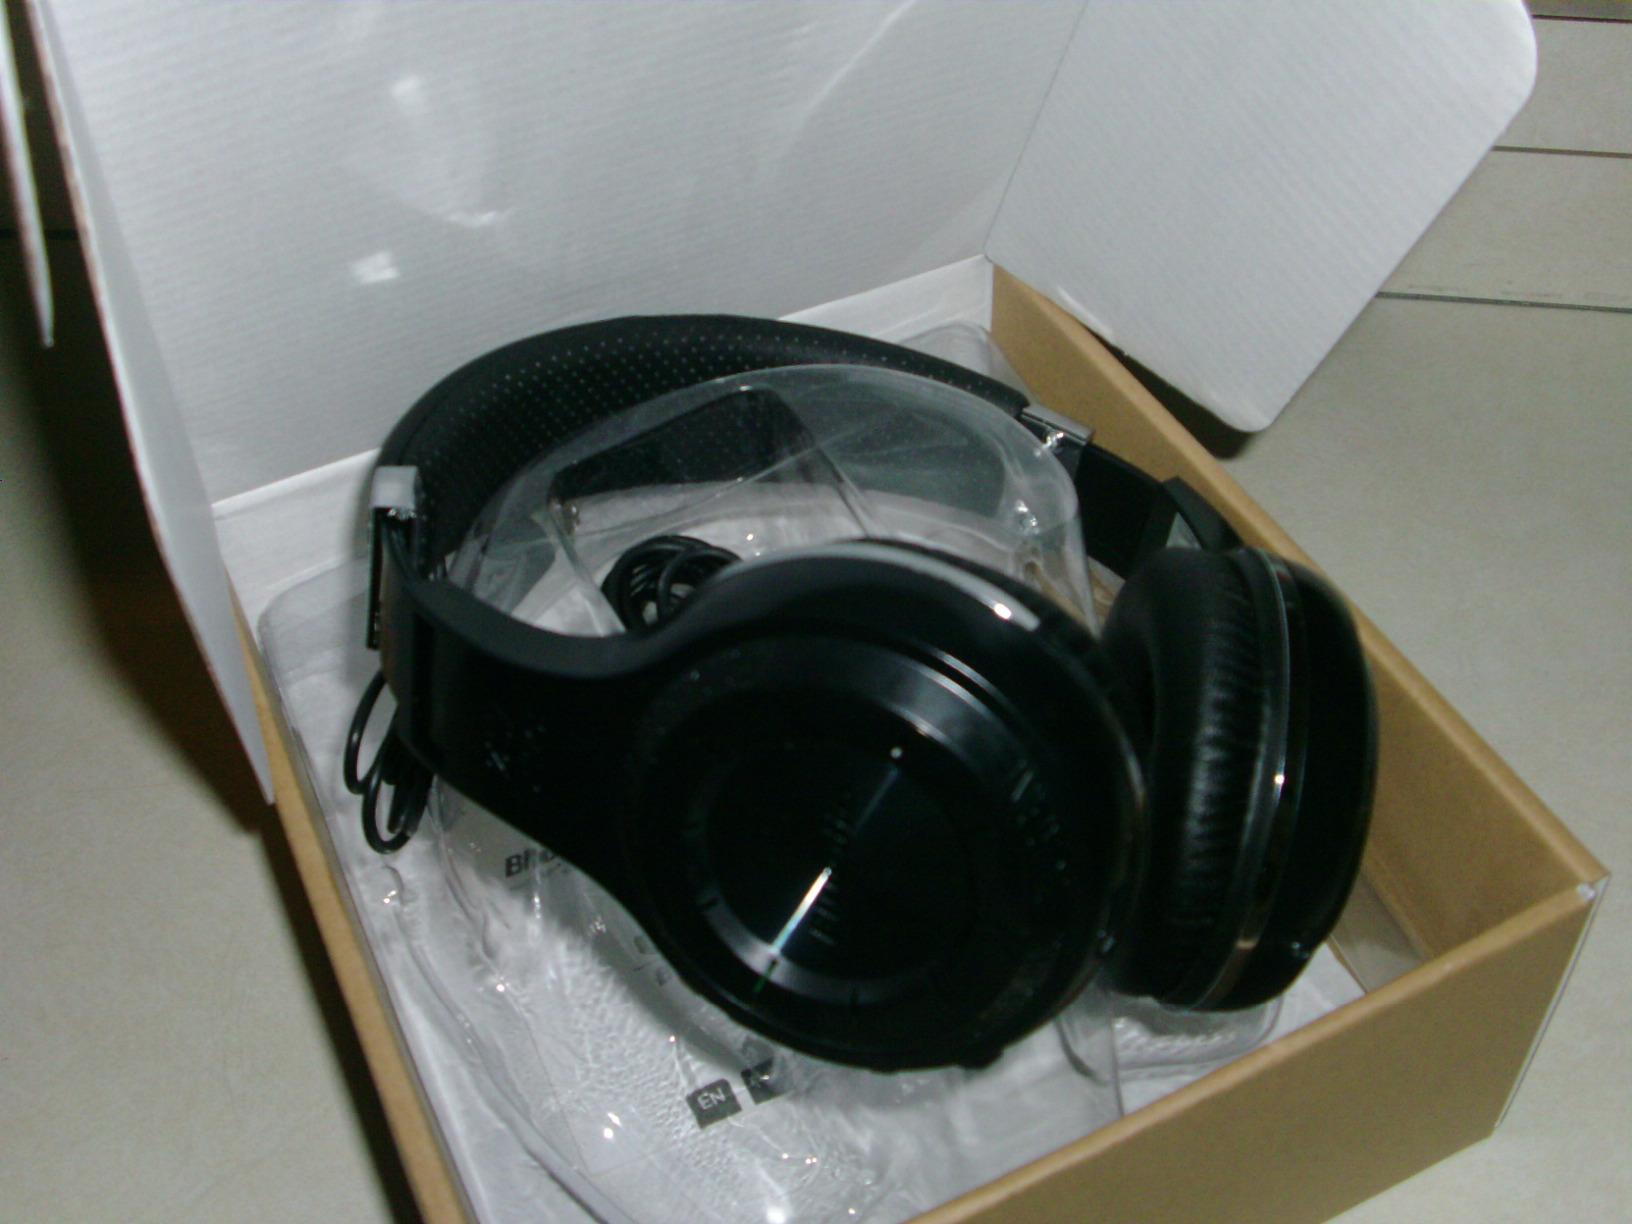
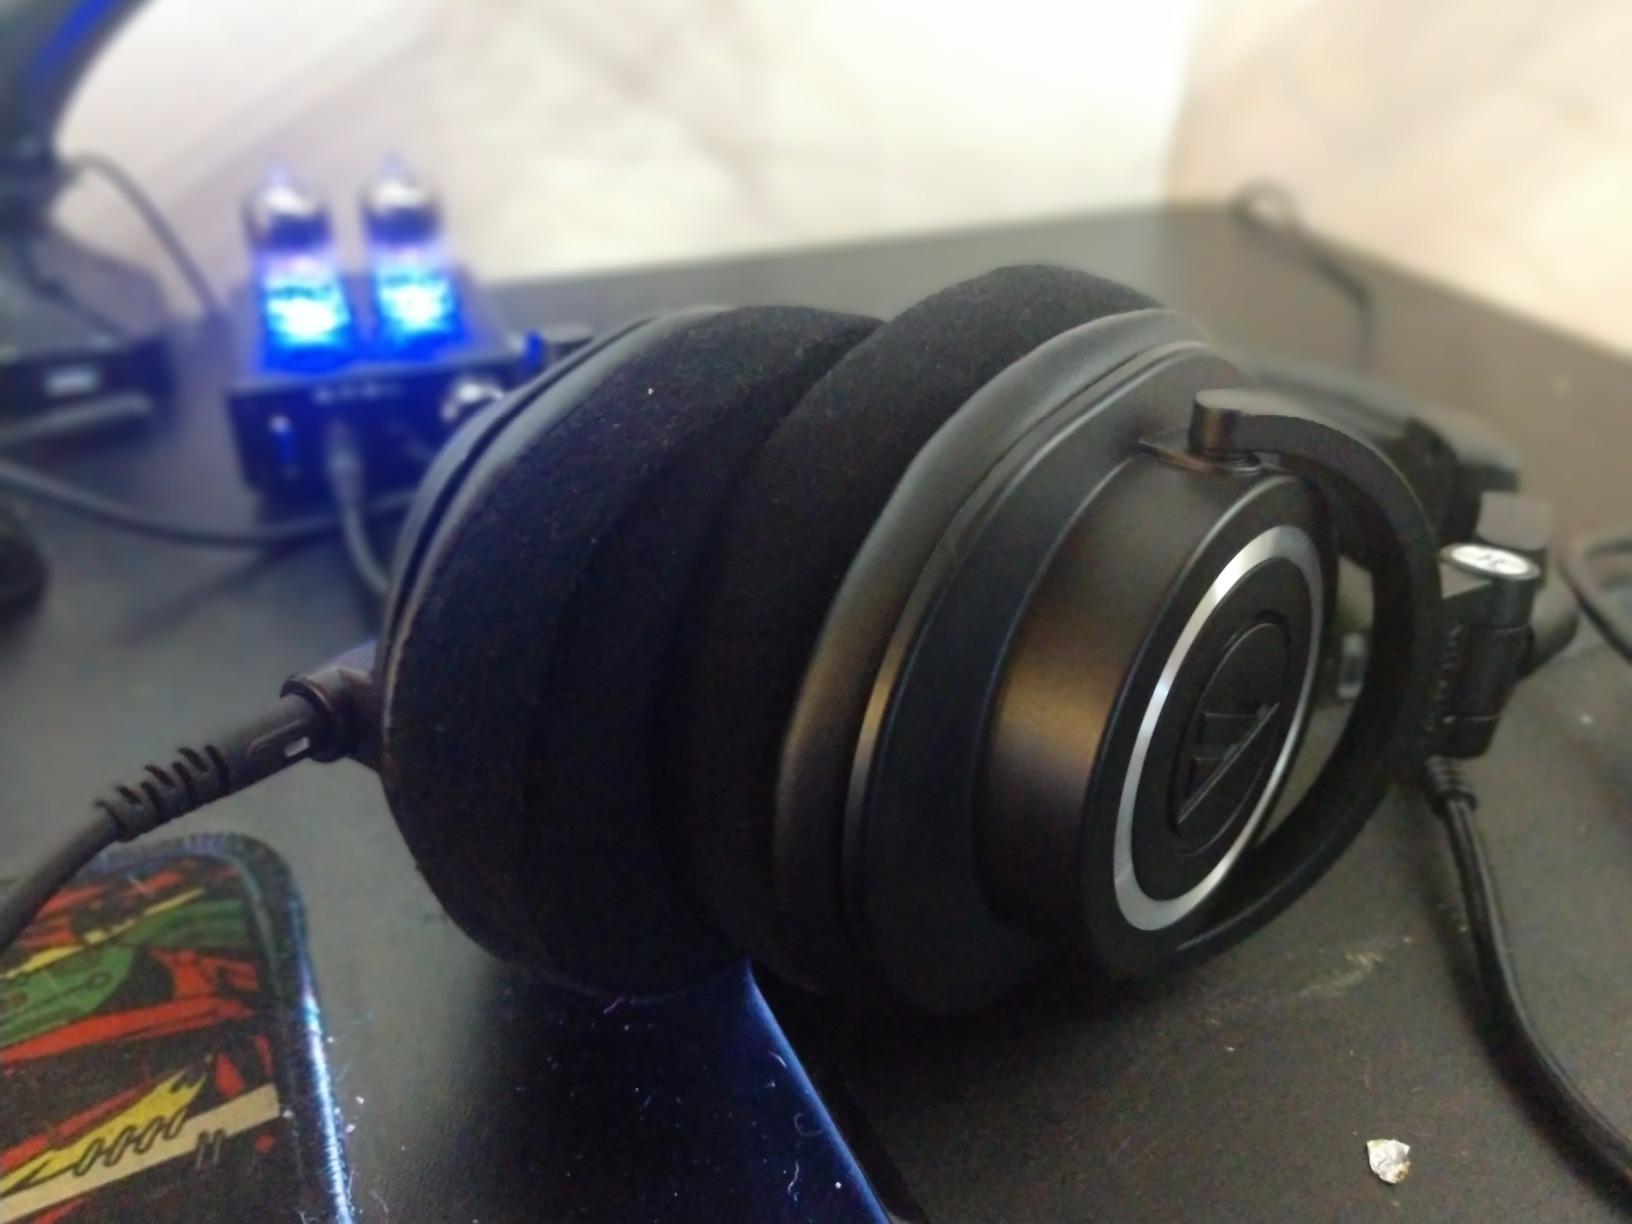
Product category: headphones
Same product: no